André-Charles Boulle

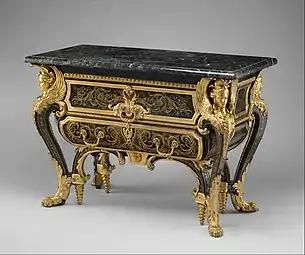
Commode by André-Charles Boulle, son of Jean Boulle: ( 1710–20). Walnut veneered with ebony, marquetry of engraved brass and tortoiseshell, gilt-bronze mounts, verd antique marble

André-Charles Boulle (11 November 164229 February 1732), "le joailler du meuble" (the "furniture jeweller"), became the most famous French cabinetmaker and the preeminent artist in the field of marquetry, also known as "inlay". Boulle was "the most remarkable of all French cabinetmakers". Jean-Baptiste Colbert (29 August 1619 – 6 September 1683) recommended him to Louis XIV of France, the "Sun King", as "the most skilled craftsman in his profession". Over the centuries since his death, his name and that of his family has become associated with the art he perfected, the inlay of tortoiseshell, brass and pewter into ebony. It has become known as Boulle work, and the École Boulle (founded in 1886), a college of fine arts and crafts and applied arts in Paris, continues today to bear testimony to his enduring art, the art of inlay.